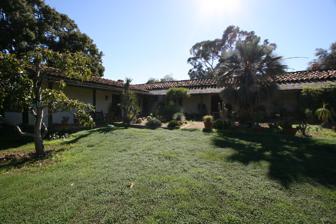
Building: Rafael Gonzalez House
Country: United States of America
Year built: 1825
Historic house in California, United States United States historic place Rafael Gonzalez House U.S. National Register of Historic Places U.S. National Historic Landmark The general view of the house Show map of California Show map of the United States Location 835 Laguna Street, Santa Barbara, California Coordinates 34°25′27.18″N 119°41′45.08″W / 34.4242167°N 119.6958556°W / 34.4242167; -119.6958556 Area 1.5 acres (0.61 ha) Built 1825 ( 1825 ) Architect Rafael Gonzalez NRHP reference No. 70000149 Significant dates Added to NRHP April 15, 1970 Designated NHL April 15, 1970 The Rafael Gonzalez House is an historic house in the historic center of the city of Santa Barbara, California .  Built in 1825, it is one of a small number of surviving adobe houses from the Mexican period of California history. It was designated a National Historic Landmark on April 15, 1970, and added to the National Register of Historic Places . Description The Gonzalez House is located north of Santa Barbara's central business district, on the south side of Laguna Street between East Canon Perdido Street and East De La Guerra Street.  It is a single-story adobe structure, with seven rooms. It is built in the U-shape (with the longest part being parallel to Laguna Street) and stands on a hill, separated from both Laguna and Canon Perdido streets by garden walls.  Its walls are up to 2 feet (0.61 m) thick, covered with lime plaster, and its long sides are sheltered by wooden verandas.  When built, it had packed-earth floors, which were tiled during restoration in the 1920s.  The roof, now shingled, was historically covered in terra cotta tile. History The building was constructed in 1825 by Rafael Gonzalez , a landowner who in 1829 became an alcalde of Santa Barbara. At this time, Santa Barbara was a part of Mexican California . After his death, in 1866, the house was inherited by one of his daughters, Francisca Ventura Gonzalez de Ramires. She lived in the house until 1923, when it was sold out of the family. It has seen mainly commercial uses since then. Gallery Veranda along one wing. Veranda along the other wing. Plaque commemorating Rafael Gonzales House history. References